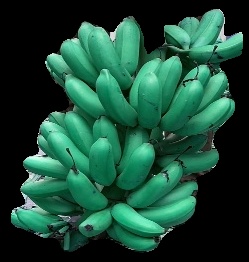
Variety: rasbale
Grade: grade1